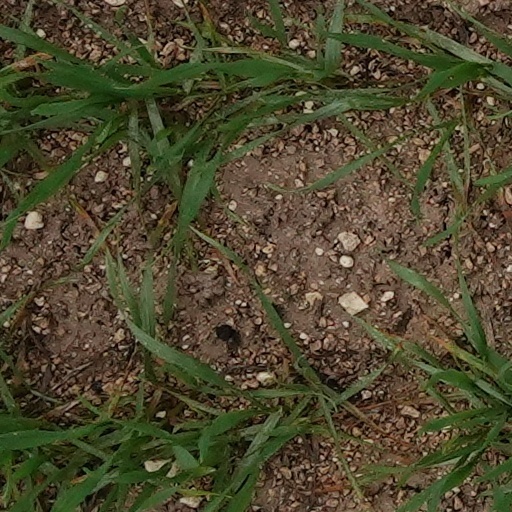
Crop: wheat